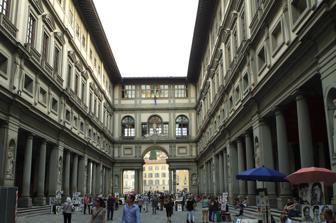
Building: Uffizi
Country: Italy
Year built: 1581
Art museum in Florence, Italy Uffizi Galleria degli Uffizi Narrow courtyard between the two wings of the museum, with view toward the Arno river Interactive fullscreen map Established 1581 ; 444 years ago ( 1581 ) Location Piazzale degli Uffizi, 50122 Florence , Italy Coordinates 43°46′6″N 11°15′19″E / 43.76833°N 11.25528°E / 43.76833; 11.25528 Type Art museum , design/textile museum, historic site Visitors 4,957,978 (2023) Director Eike Schmidt Website uffizi.it Restored Niobe room represents Roman copies of late Hellenistic art . View of daughter of Niobe bent by terror. View of hallway. The walls were originally covered with tapestries. The Uffizi Gallery ( UK : / juː ˈ f ɪ t s i , ʊ ˈ f iː t s i / yoo- FIT -see, uu- FEET -see ; Italian : Galleria degli Uffizi , pronounced [ɡalleˈriːa deʎʎ ufˈfittsi] ) is a prominent art museum located adjacent to the Piazza della Signoria in the Historic Centre of Florence in the region of Tuscany , Italy. One of the most important Italian museums and the most visited, it is also one of the largest and best-known in the world and holds a collection of priceless works, particularly from the period of the Italian Renaissance. After the ruling House of Medici died out, their art collections were given to the city of Florence under the famous Patto di famiglia negotiated by Anna Maria Luisa , the last Medici heiress. The Uffizi is one of the first modern museums. The gallery had been open to visitors by request since the sixteenth century, and in 1769 it was officially opened to the public, formally becoming a museum in 1865. History Visitors observing Michelangelo ’s Doni Tondo . Uffizi is ranked as the 5th most visited art museum in the world , with around five million visitors annually. The building of the Uffizi complex was begun by Giorgio Vasari in 1560 for Cosimo I de' Medici as a means to consolidate his administrative control of the various committees, agencies, and guilds established in Florence's Republican past so as to accommodate them all in one place, hence the name uffizi , "offices". The construction was later continued by Alfonso Parigi and Bernardo Buontalenti ; it was completed in 1581. The top floor was made into a gallery for the family and their guests and included their collection of Roman sculptures. The cortile (internal courtyard) is so long, narrow, and open to the Arno at its far end through a Doric screen that articulates the space without blocking it, that architectural historians treat it as the first regularized streetscape of Europe. Vasari, a painter, and architect as well, emphasized its perspective length by adorning it with the matching facades' continuous roof cornices, and unbroken cornices between storeys, as well as the three continuous steps on which the museum fronts stand. The niches in the piers that alternate with columns of the Loggiato are filled with sculptures of famous artists in the 19th century. Cosimo de' Medici by Luigi Magi and Andrea Di Cione ( Orcagna ) by Niccolò Bazzanti Tribuna degli Uffizi The Uffizi brought together under one roof the administrative offices and the Archivio di Stato, the state archive. The project was intended to display prime artworks of the Medici collections on the piano nobile ; the plan was carried out by his son, Grand Duke Francesco I . He commissioned the architect Buontalenti to design the Tribuna degli Uffizi that would display a series of masterpieces in one room, including jewels; it became a highly influential attraction of a Grand Tour . The octagonal room was completed in 1584. Over the years, more sections of the building were recruited to exhibit paintings and sculptures collected or commissioned by the Medici . For many years, 45 to 50 rooms were used to display paintings from the 13th to 18th century. Modern times Because of its vast collection, some of the Uffizi's works have in the past been transferred to other museums in Florence—for example, some famous statues to the Bargello . A project was finished in 2006 to expand the museum's exhibition space some 6,000 metres 2 (64,000 ft 2 ) to almost 13,000 metres 2 (139,000 ft 2 ), allowing public viewing of many artworks that had usually been in storage. The Nuovi Uffizi (New Uffizi) renovation project which started in 1989 was progressing well from 2015 to 2017. It was intended to modernize all of the halls and more than double the display space. A new exit was also planned and the lighting, air conditioning and security systems were updated. During construction, the museum remained open, although rooms were closed as necessary with the artwork temporarily moved to another location. For example, the Botticelli rooms and two others with early Renaissance paintings were closed for 15 months but reopened in October 2016. Over two million visitors visited the Uffizi in 2016, making it the most visited art gallery in Italy. At peak periods (particularly in July), waiting times for entry can be up to five hours. Advance tickets can be bought online, to significantly reduce the waiting time. In 2018 a revised ticketing system was introduced to reduce queuing times to just minutes. Due to the COVID-19 pandemic , the museum was closed for 150 days in 2020, and attendance plunged by 72 percent to 659,043.  Nonetheless, the Uffizi was twenty-seventh in the list of most-visited art museums in the world in 2020. Works from the Uffizi gallery collection are now available for remote viewing on Google Arts and Culture. The museum reopened in May 2021 following a renovation that included an addition of 14 new rooms and a display of additional 129 artworks, with the museum attempting to give more voice to historically under-represented groups including women and people of color. Incidents On 27 May 1993, the Sicilian Mafia carried out a car bomb explosion in Via dei Georgofili which damaged parts of the palace and killed five people. The blast destroyed five pieces of art and damaged another 30. Some of the paintings were fully protected by bulletproof glass. The most severe damage was to the Niobe room and classical sculptures and neoclassical interior, which have since been restored, although its frescoes were damaged beyond repair. On 22 July 2022, members of the climate activist group Ultima Generazione (Last Generation) glued themselves to the glass protecting Sandro Botticelli 's Primavera demanding an end to fossil fuel usage. The painting was undamaged. On 13 February 2024, members of Ultima Generazione glued images of flooding in Tuscany in 2023 to the glass protecting Sandro Botticelli's Birth of Venus in protest over the Italian government's inaction on climate change. The painting was undamaged and the images were removed. Key works Cimabue : Santa Trinita Maestà Duccio : Rucellai Madonna Giotto : Ognissanti Madonna , Badia Polyptych Simone Martini : Annunciation with St. Margaret and St. Ansanus Ambrogio Lorenzetti : Presentation at the Temple Gentile da Fabriano , Adoration of the Magi Paolo Uccello : The Battle of San Romano Rogier van der Weyden : Lamentation of Christ Fra Filippo Lippi : Madonna and Child , Coronation of the Virgin Piero della Francesca : Diptych of Duke Federico da Montefeltro and Duchess Battista Sforza of Urbino Andrea del Verrocchio : The Baptism of Christ Hugo van der Goes : Portinari Triptych Sandro Botticelli : Primavera , The Birth of Venus , Adoration of the Magi of 1475 and others Michelangelo : The Holy Family (Doni Tondo) Leonardo da Vinci : The Annunciation , Adoration of the Magi Piero di Cosimo : Perseus Freeing Andromeda Albrecht Dürer : Adoration of the Magi Raphael : Madonna of the Goldfinch , Portrait of Leo X Titian : Flora , Venus of Urbino Parmigianino : Madonna with the Long Neck Caravaggio : Bacchus , Sacrifice of Isaac , Medusa Artemisia Gentileschi : Judith and Holofernes Rembrandt : Self-portrait as a Young Man (attribution doubtful), Self-portrait as an Old Man , Portrait of an Old Man The collection also contains some ancient sculptures, such as the Arrotino , the Two Wrestlers , Venus de' Medici , and the Bust of Severus Giovanni . Films Inside the Uffizi . It, De, USA, 2021, 97 min. (documentary by Corinna Belz and Enrique Sánchez Lansch) Gallery Canaletto, Veduta del Palazzo Ducale di Venezia Sandro Botticelli , The Birth of Venus Caravaggio, Sacrificio di Isacco Tribuna Caravaggio, Medusa Artemisia Gentileschi, Judith Beheading Holofernes Giotto, Ognissanti Madonna Michelangelo, Doni Tondo Parmigianino, The Madonna with the Long Neck Albrecht Dürer, Adorazione dei Magi Raphael, Madonna of the Goldfinch Titian, Venus of Urbino Leonardo da Vinci, Annunciation See also Collection of the Uffizi References